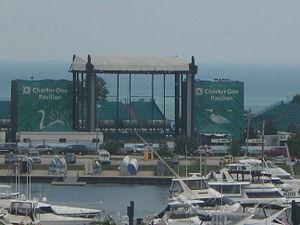
Le FirstMerit Bank Pavilion est une salle située à Chicago qui accueille des concerts et des spectacles en plein air. Elle se trouve sur l'île de Northerly Island à proximité du centre-ville de Chicago, dans la partie nord du terrain où se trouvait l'ancien aéroport d'aviation générale Meigs Field. La construction a débuté en 2005. La salle a une capacité d'accueil d'environ 7500 personnes et accueille de nombreux artistes musicaux et différents spectacles.